Vogue (Ayumi Hamasaki song)

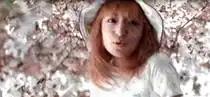
Hamasaki (above) is singing inside of a photo album that the two children found in an industrial post-apocalyptic world (below).

The video opens with two children walking through a post-apocalyptic world, with industrial sites in the background. The two children are barred in with barded wire fences. Hamasaki then appears inside a photo album, singing the song in front of cherry blossom trees. Hamasaki's scenes are inter cuts that are featured throughout the entire video. The two children escape by crawling under the fence, but are being watched by camera surveillance.